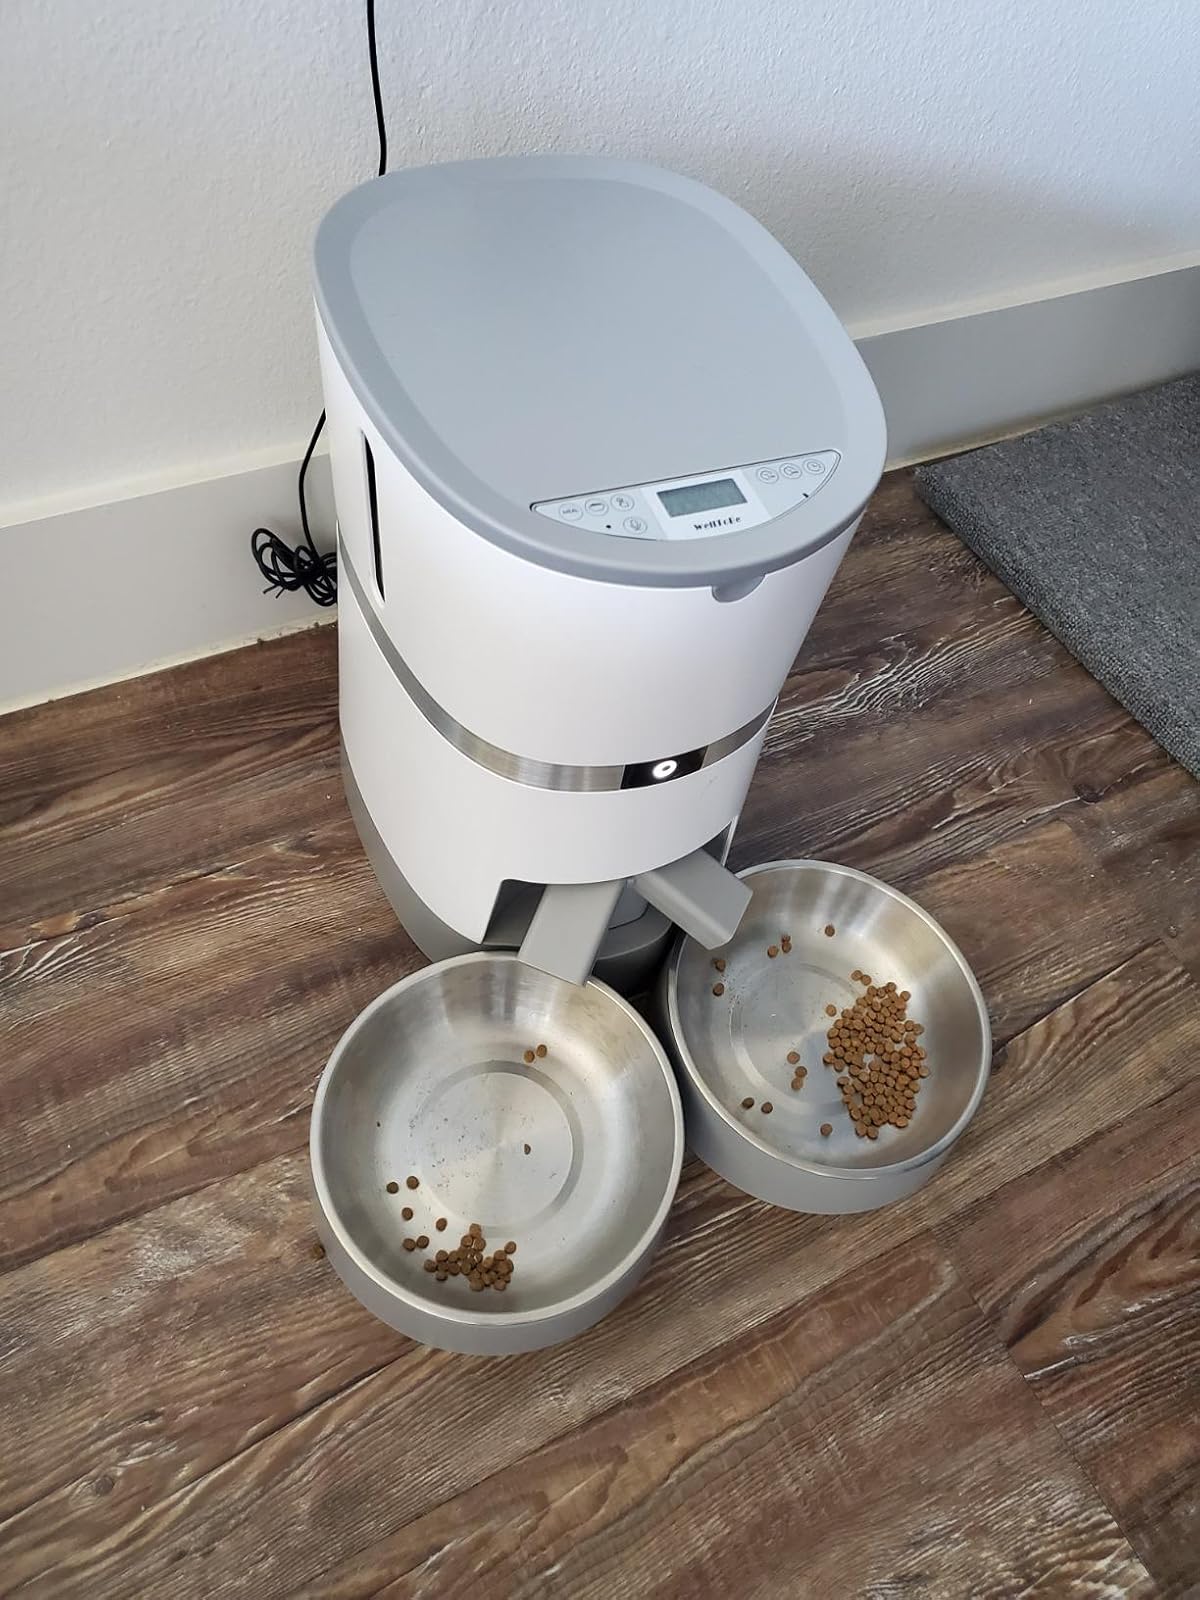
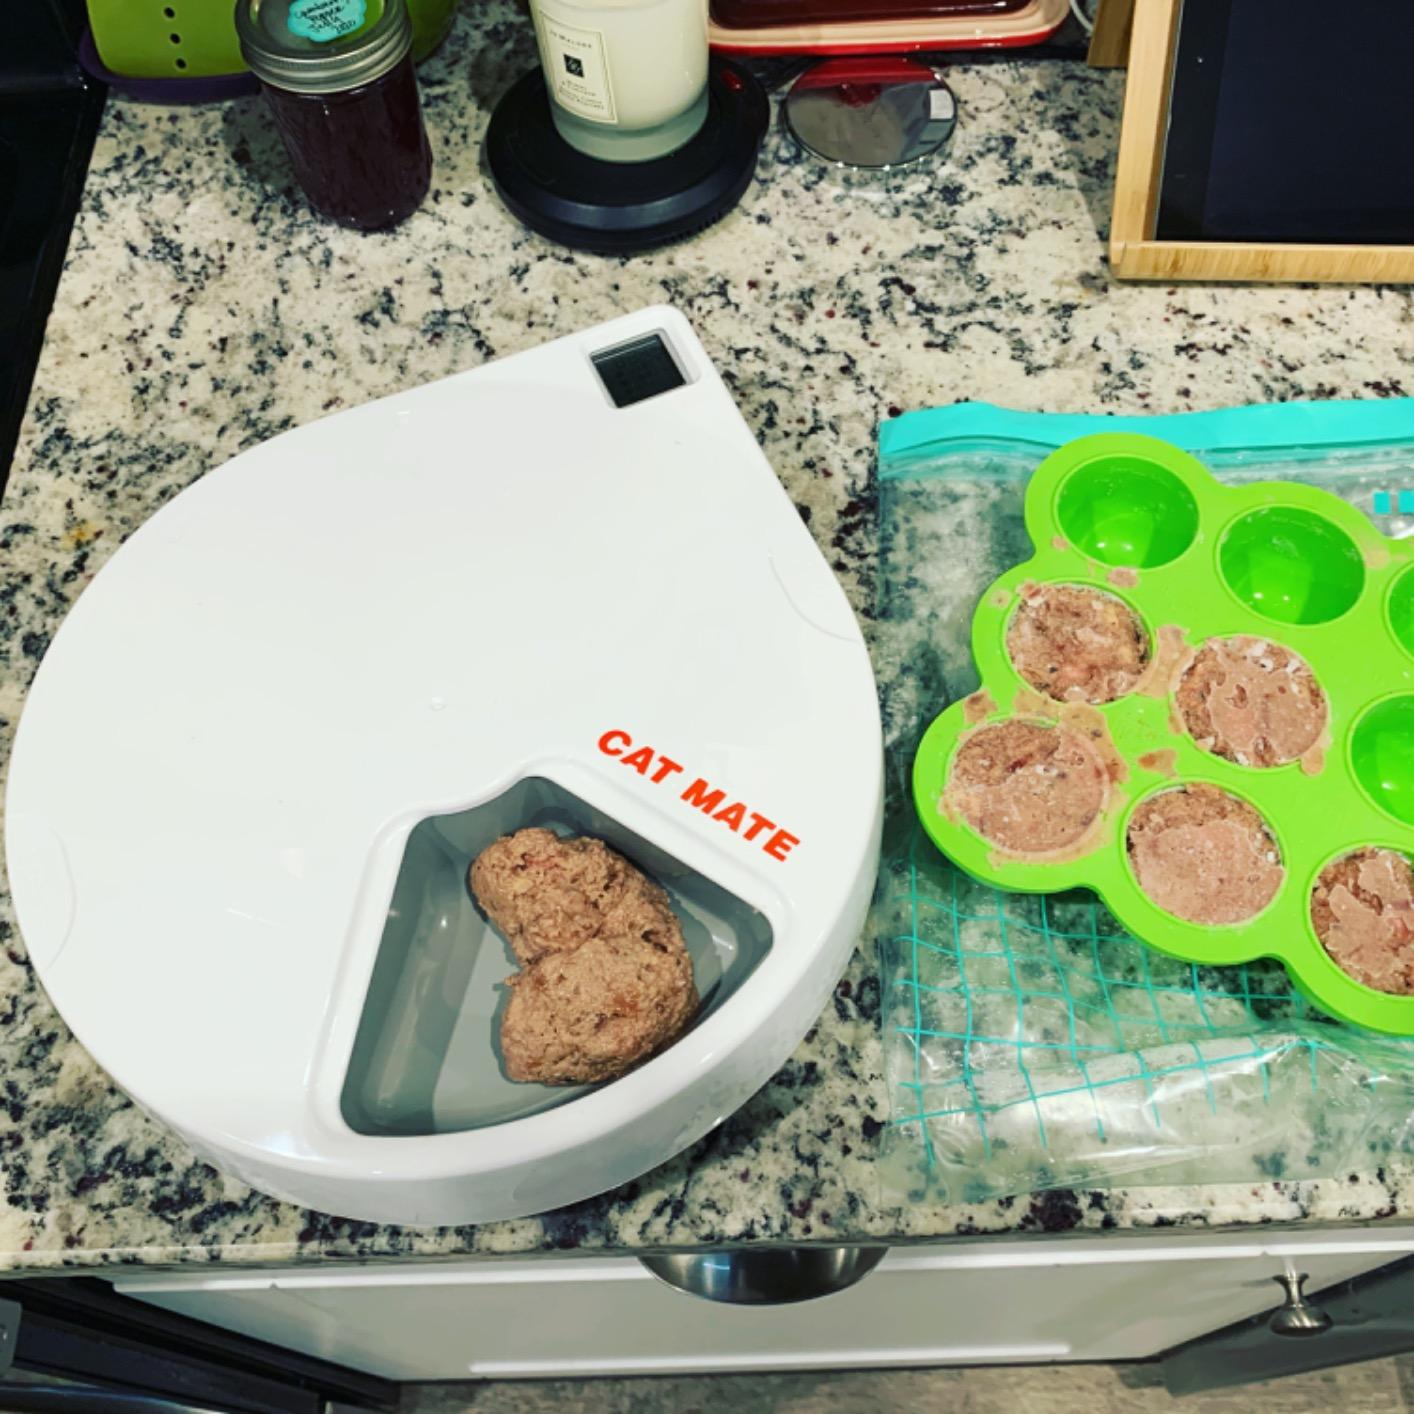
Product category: items_feeder
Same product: no